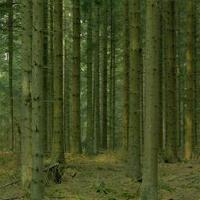
Weather: cloudy or overcast